Silesian Stadium

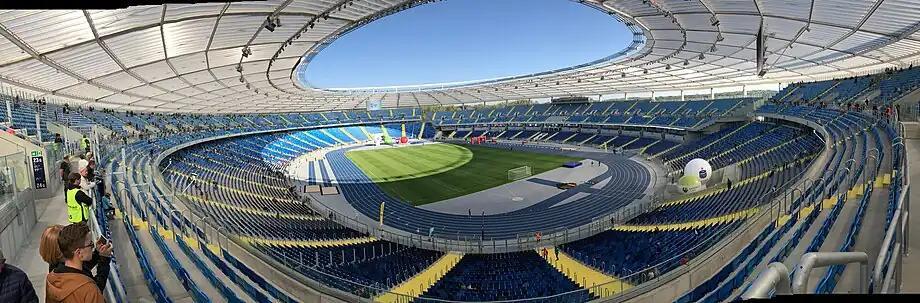
Panorama of the Silesian Stadium, 2017

From 2009, the stadium underwent modernization which included the construction of a 43,000 square metre roof, new stands, lighting, video screens and an improved sound system. The speedway track has been replaced with a traditional track that will allow Chorzów to host international athletics events. The new roof collapsed in 2011 putting project on hold. Though originally planned to be completed by autumn 2011 for 415 million złoty, the finishing touches were only completed in 2017 costing around 650 million złoty.